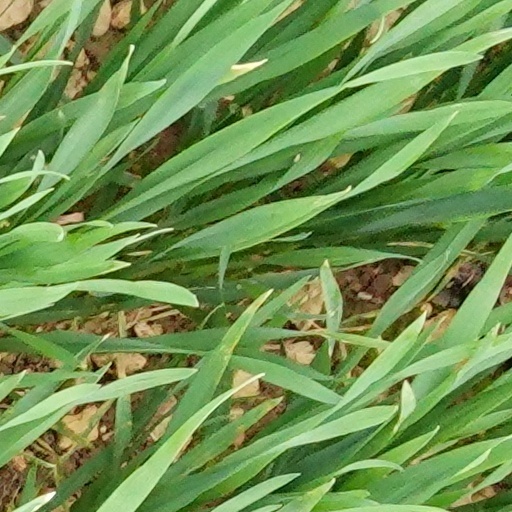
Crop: wheat